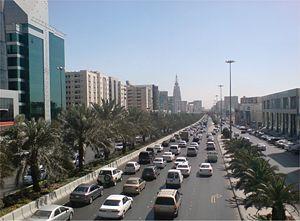
L'environnement en Arabie saoudite est l'environnement du pays Arabie saoudite, pays d'Asie.
L'Arabie saoudite ou Arabie séoudite, nommée également le royaume d'Arabie saoudite, est une monarchie absolue islamique dirigée par la dynastie des Saoud, depuis sa création en 1932 par Abdelaziz ibn Saoud. Peuplée de 33 millions d'habitants, occupant 80 % de la péninsule Arabique, c'est le plus grand pays du Moyen-Orient avec une superficie de plus de deux millions de kilomètres carrés, et le deuxième plus grand des pays du monde arabe, après l'Algérie.
La culture de l'Arabie saoudite est codifiée par la religion et des principes moraux hérités d'une longue tradition culturelle arabe et musulmane.
Cet article est partiellement ou en totalité issu de l’article de Wikipédia en allemand intitulé « Liste der Städte in Saudi-Arabien ».